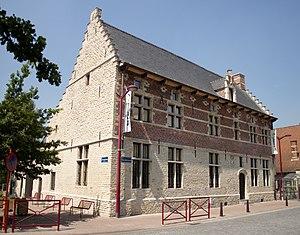
Perk est une section de la commune belge de Steenokkerzeel située dans la province du Brabant flamand.